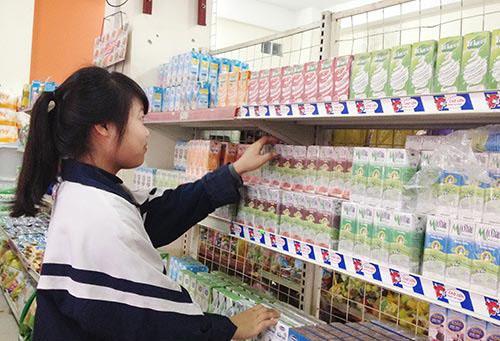
có một cô gái đang đứng bên quầy hàng sữa